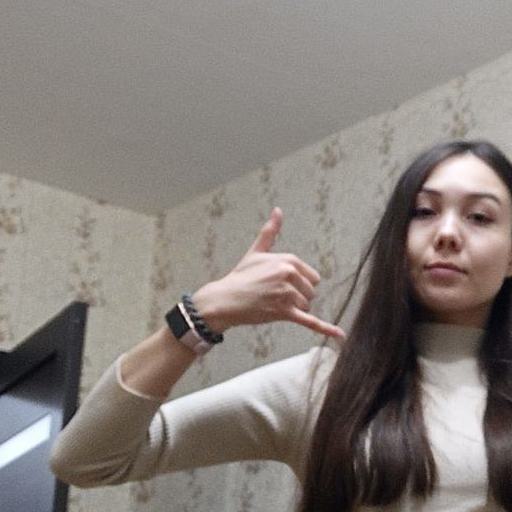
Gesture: call